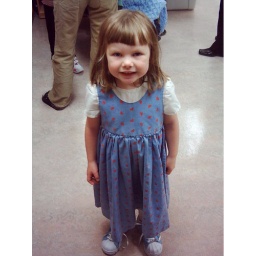
hannah in her blue dress